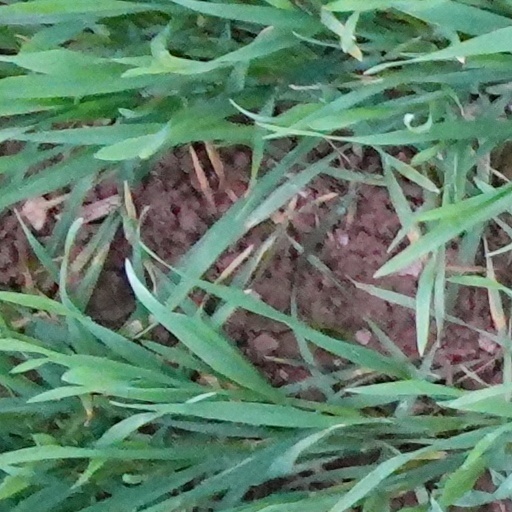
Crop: wheat